John Everson

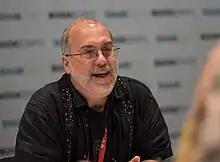
Everson at BookExpo America in 2018

John Everson (born March 14, 1966) is an American author of contemporary horror, dark fantasy, science fiction and fantasy fiction. He is the author of fifteen novels and four short fiction collections, as well as three mini-collections, all focusing on horror and the supernatural. His novel "Covenant", was originally released in a limited edition hardcover by Delirium Books in 2004 and won the Bram Stoker Award for a First Novel the following year from the Horror Writers Association. His sixth novel, "NightWhere", was a finalist for the Bram Stoker Award in 2012.